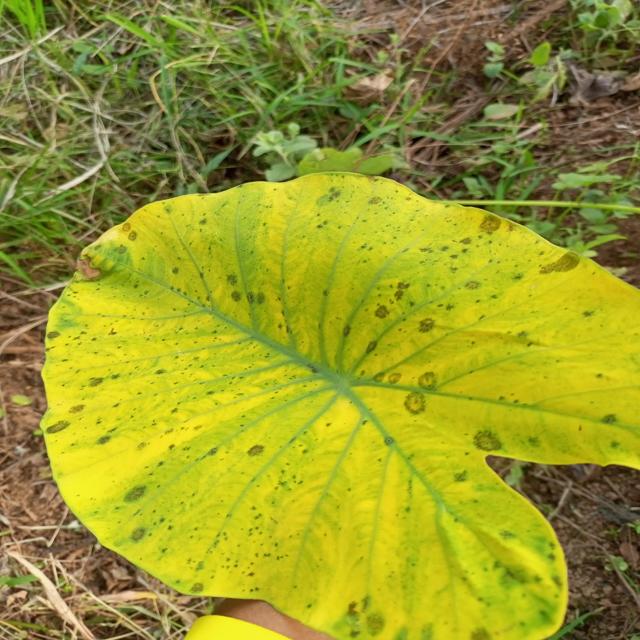
Label: Late_Blight